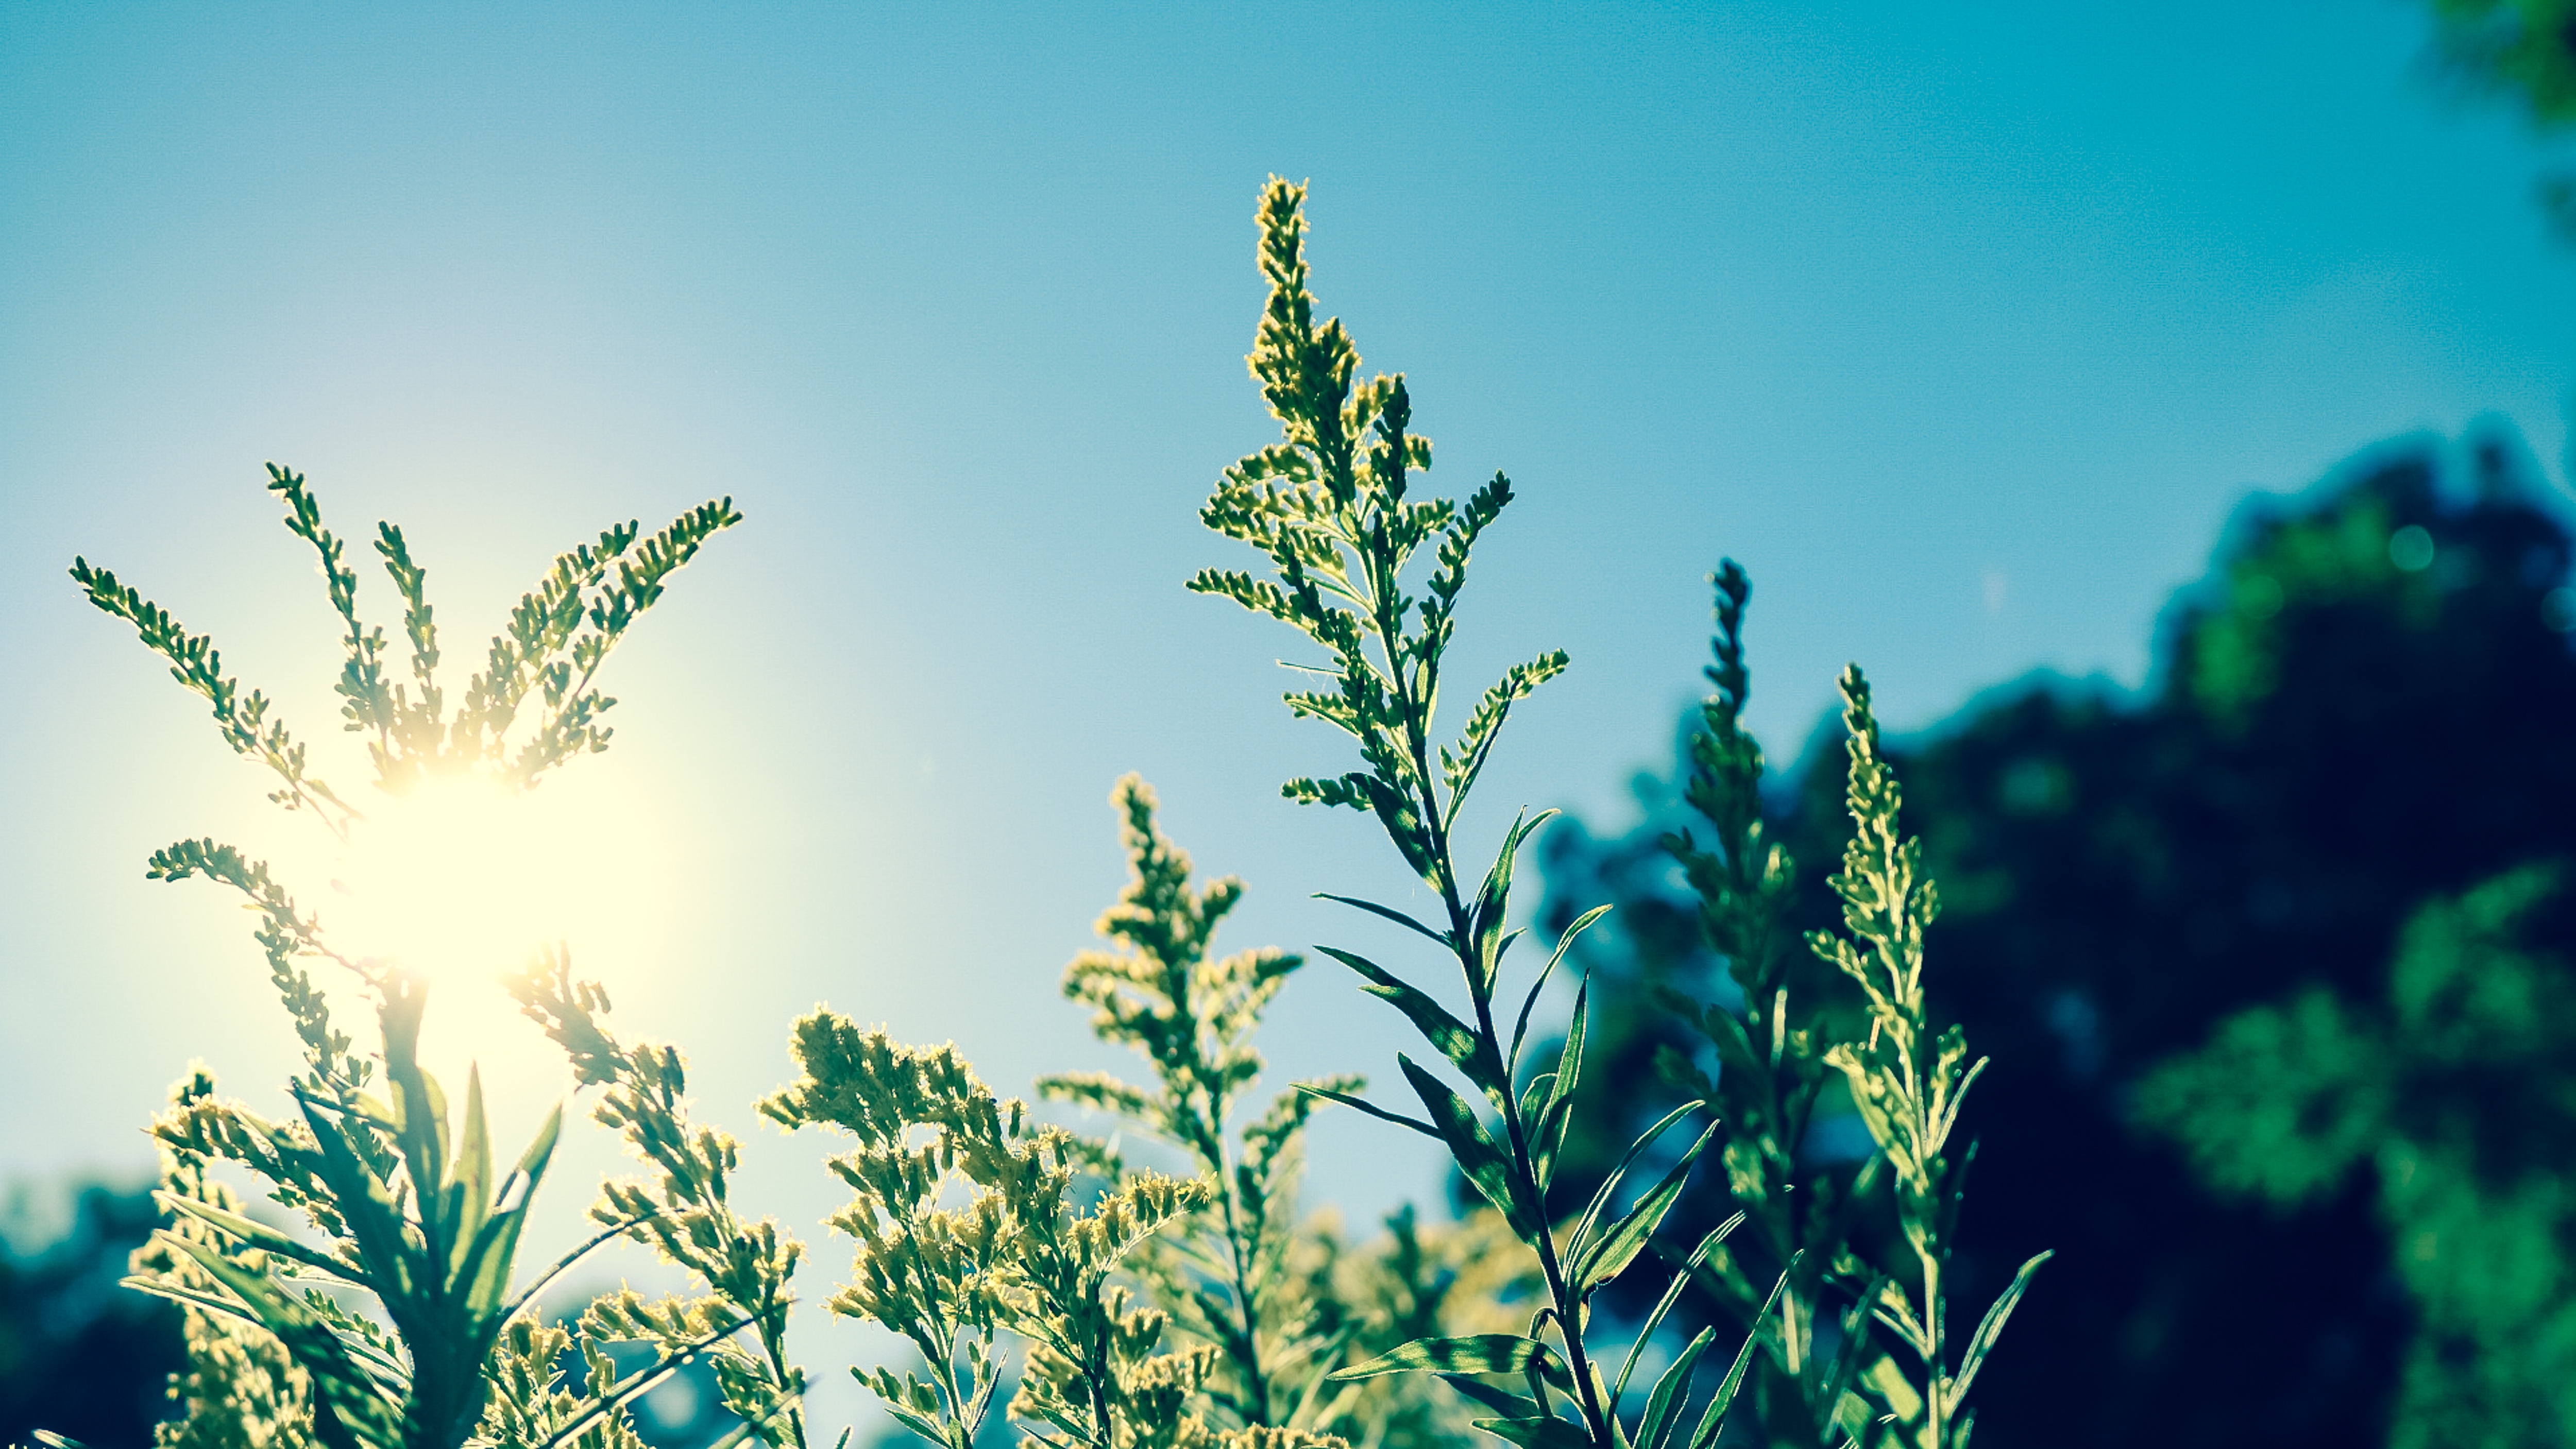
tree, nature, grass, branch, plant, sky, field, meadow, sunlight, morning, leaf, flower, green, crop, botany, flora, blue sky, macro photography, grass family, atmosphere of earth, computer wallpaper